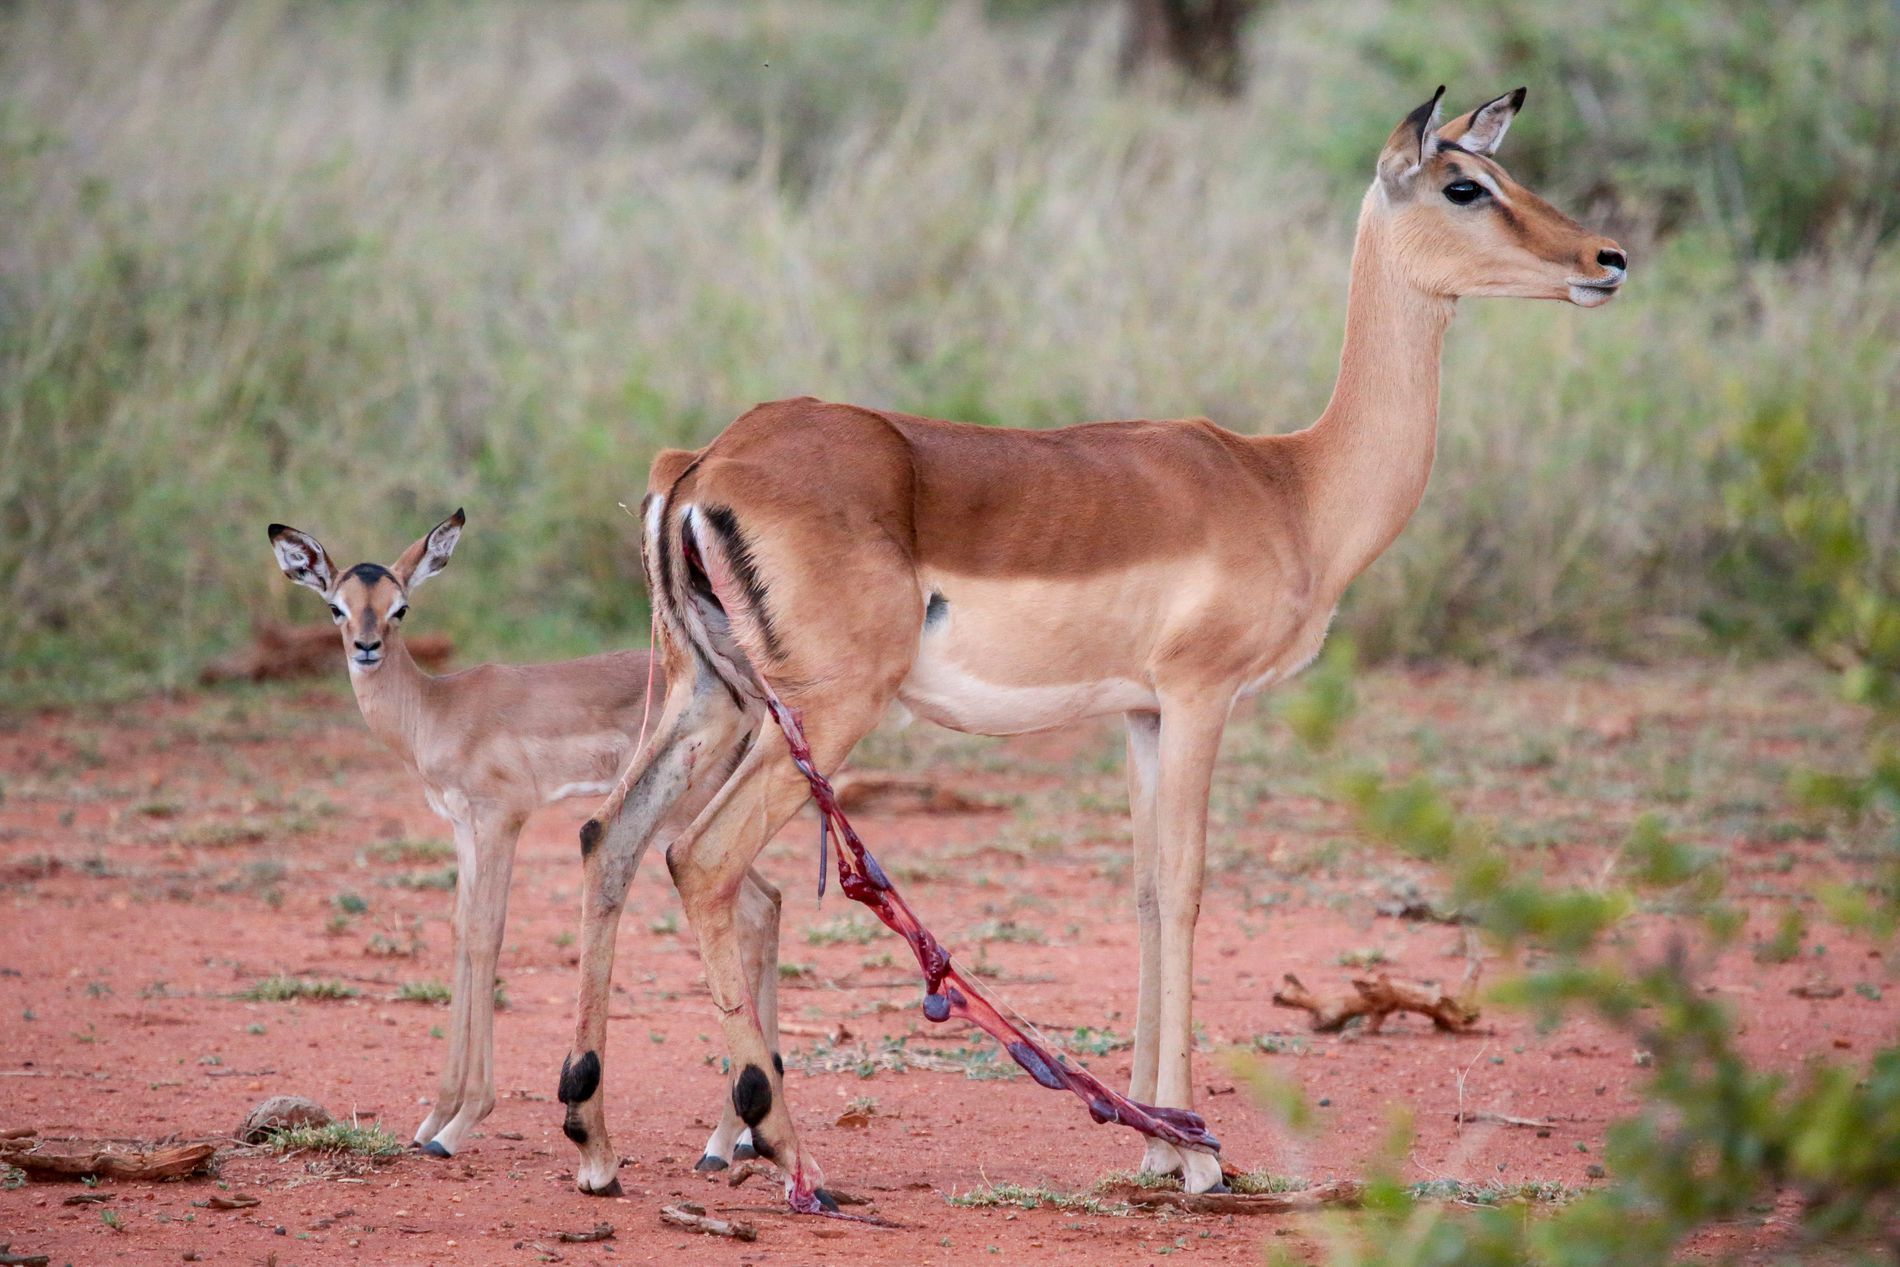
impala
The image is an adult impala with a smaller, younger impala standing in a field of grass. The adult impala appears to have recently given birth, as there is a visible afterbirth hanging down.
The scene is an eye level view of a field of grass. An adult impala stands prominently, with a younger one nearby, The color palette is earthy and green, and The photo style is wildlife photography.
Labels: Animal, Antelope, Impala, Mammal, Wildlife, Gazelle, Deer, placenta, field of grass
Camera: Canon Canon EOS-1D X
Lens: EF100-400mm f/4.5-5.6L IS USM, Canon EF 100-400mm f/4.5-5.6L IS
Aperture: F6.3
Exposure: 1/6400 sec
ISO: 12800
Focal length: 330.0 mm